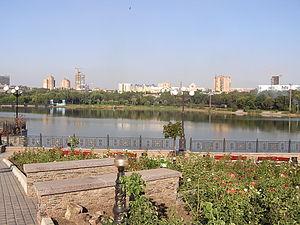
Donetsk, anciennement nommée Aleksandrovka, Iouzovka et Stalino, est une ville industrielle d'Ukraine et la capitale administrative de l'oblast de Donetsk. Elle comptait 918 536 habitants en 2017 et 1 623 194 pour son agglomération. Donetsk est de fait la « capitale » du Donbass et la première ville industrielle et économique de l'Ukraine.